Brooklyn

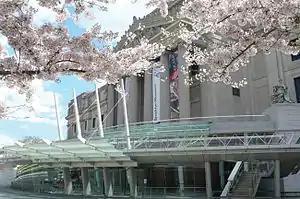
The Brooklyn Museum on Eastern Parkway

Brooklyn's African American and Caribbean communities are spread throughout much of Brooklyn. Brooklyn's West Indian community is concentrated in the Crown Heights, Flatbush, East Flatbush, Kensington, and Canarsie neighborhoods in central Brooklyn. Brooklyn is home to the largest community of West Indians outside of the Caribbean. Although the largest West Indian groups in Brooklyn are Jamaicans, Guyanese and Haitians, there are West Indian immigrants from nearly every part of the Caribbean. Crown Heights and Flatbush are home to many of Brooklyn's West Indian restaurants and bakeries. Brooklyn has an annual, celebrated Carnival in the tradition of pre-Lenten celebrations in the islands. Started by natives of Trinidad and Tobago, the West Indian Labor Day Parade takes place every Labor Day on Eastern Parkway. The Brooklyn Academy of Music also holds the DanceAfrica festival in late May, featuring street vendors and dance performances showcasing food and culture from all parts of Africa. Since the opening of the IND Fulton Street Line in 1936, Bedford-Stuyvesant has been home to one of the most famous African American communities in the United States. Working-class communities remain prevalent in Brownsville, East New York and Coney Island, while remnants of similar communities in Prospect Heights, Fort Greene and Clinton Hill have endured amid widespread gentrification.